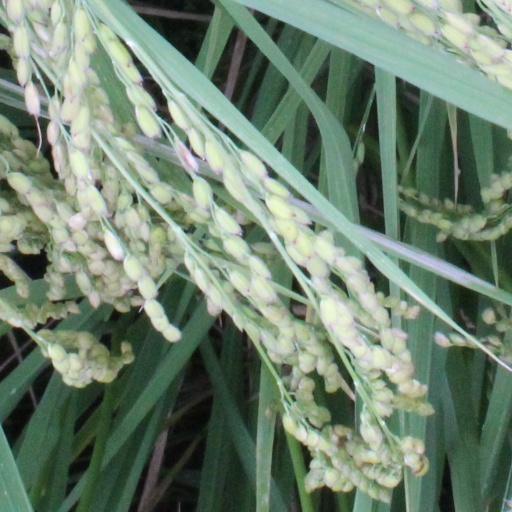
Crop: rice